Ban Kulin

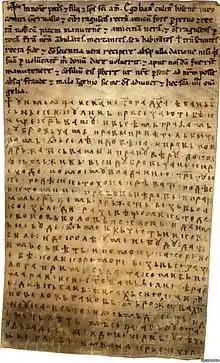
Copy B of the Charter of Ban Kulin.

The Charter of Ban Kulin was a trade agreement between Bosnia and the Republic of Ragusa that effectively regulated Ragusan trade rights in Bosnia written on 29 August 1189. It is one of the oldest written state documents in the Balkans and is among the oldest historical documents written in Bosnian Cyrillic. The charter is of great significance in national pride and historical heritage of Bosnia.